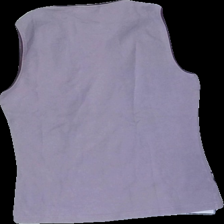
View: back
Type: Tank top
Category: Ladies
Brand: Not in the list
Brand text on label: ATHLETIC SPORT
Colors: Purple
Material: 95%cotton 5%elastane
Pattern: Logo print
Cut: Regular, V-collar
Size: 38
Season: Summer
Trend: Sports
Price range: <50
Recommended usage: Export